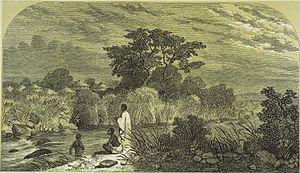
La politique internationale du Soudan sont l'ensemble des liens diplomatiques entretenus par la République du Soudan, qui a proclamé son indépendance le 1ᵉʳ janvier 1956.
Les relations entre les Israël et le Soudan font référence aux relations diplomatiques entre l'État d'Israël et la République du Soudan. Les relations bilatérales des deux pays ont connu d’importantes évolutions depuis la fin de la seconde guerre mondiales. Ennemis dans les première années qui ont suivi l'indépendance du Soudan, les deux États se sont rapprochés dans les années 1970 sous le mandat de Gaafar Nimeiry, au Soudan, avant de reprendre les hostilité à partir de la fin des années 1980 lors de la prise de pouvoir d'Omar el-Bachir.